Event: Nepal Earthquake
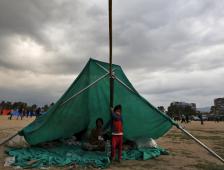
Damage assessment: damage